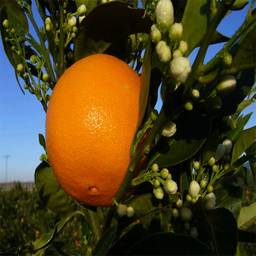
Label: peels